USS Chesapeake (1799)

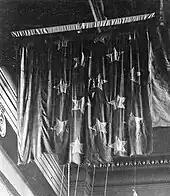
A black-and-white photo of a battle-worn flag suspended from the ceiling of a museum

Captain Broke boarded "Chesapeake" at the head of a party of 20 men. They met little resistance from "Chesapeake"s crew, most of whom had run below deck. The only resistance from "Chesapeake" came from her contingent of marines. The British soon overwhelmed them; only nine escaped injury out of 44. Captain Broke was severely injured in the fighting on the forecastle, being struck in the head with a sword. Soon after, "Shannon"s crew pulled down "Chesapeake"s flag. Only 15 minutes had elapsed from the first exchange of gunfire to the capture.